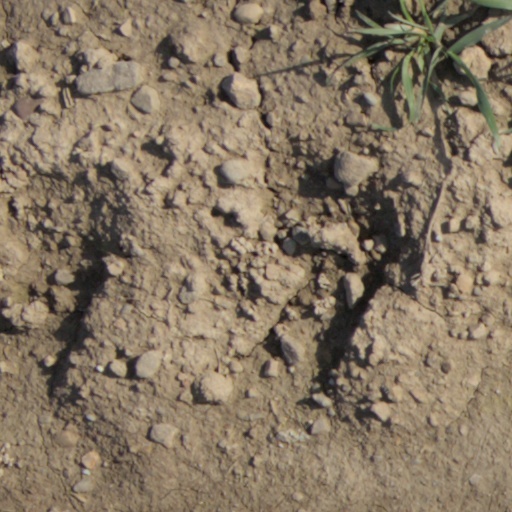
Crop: wheat